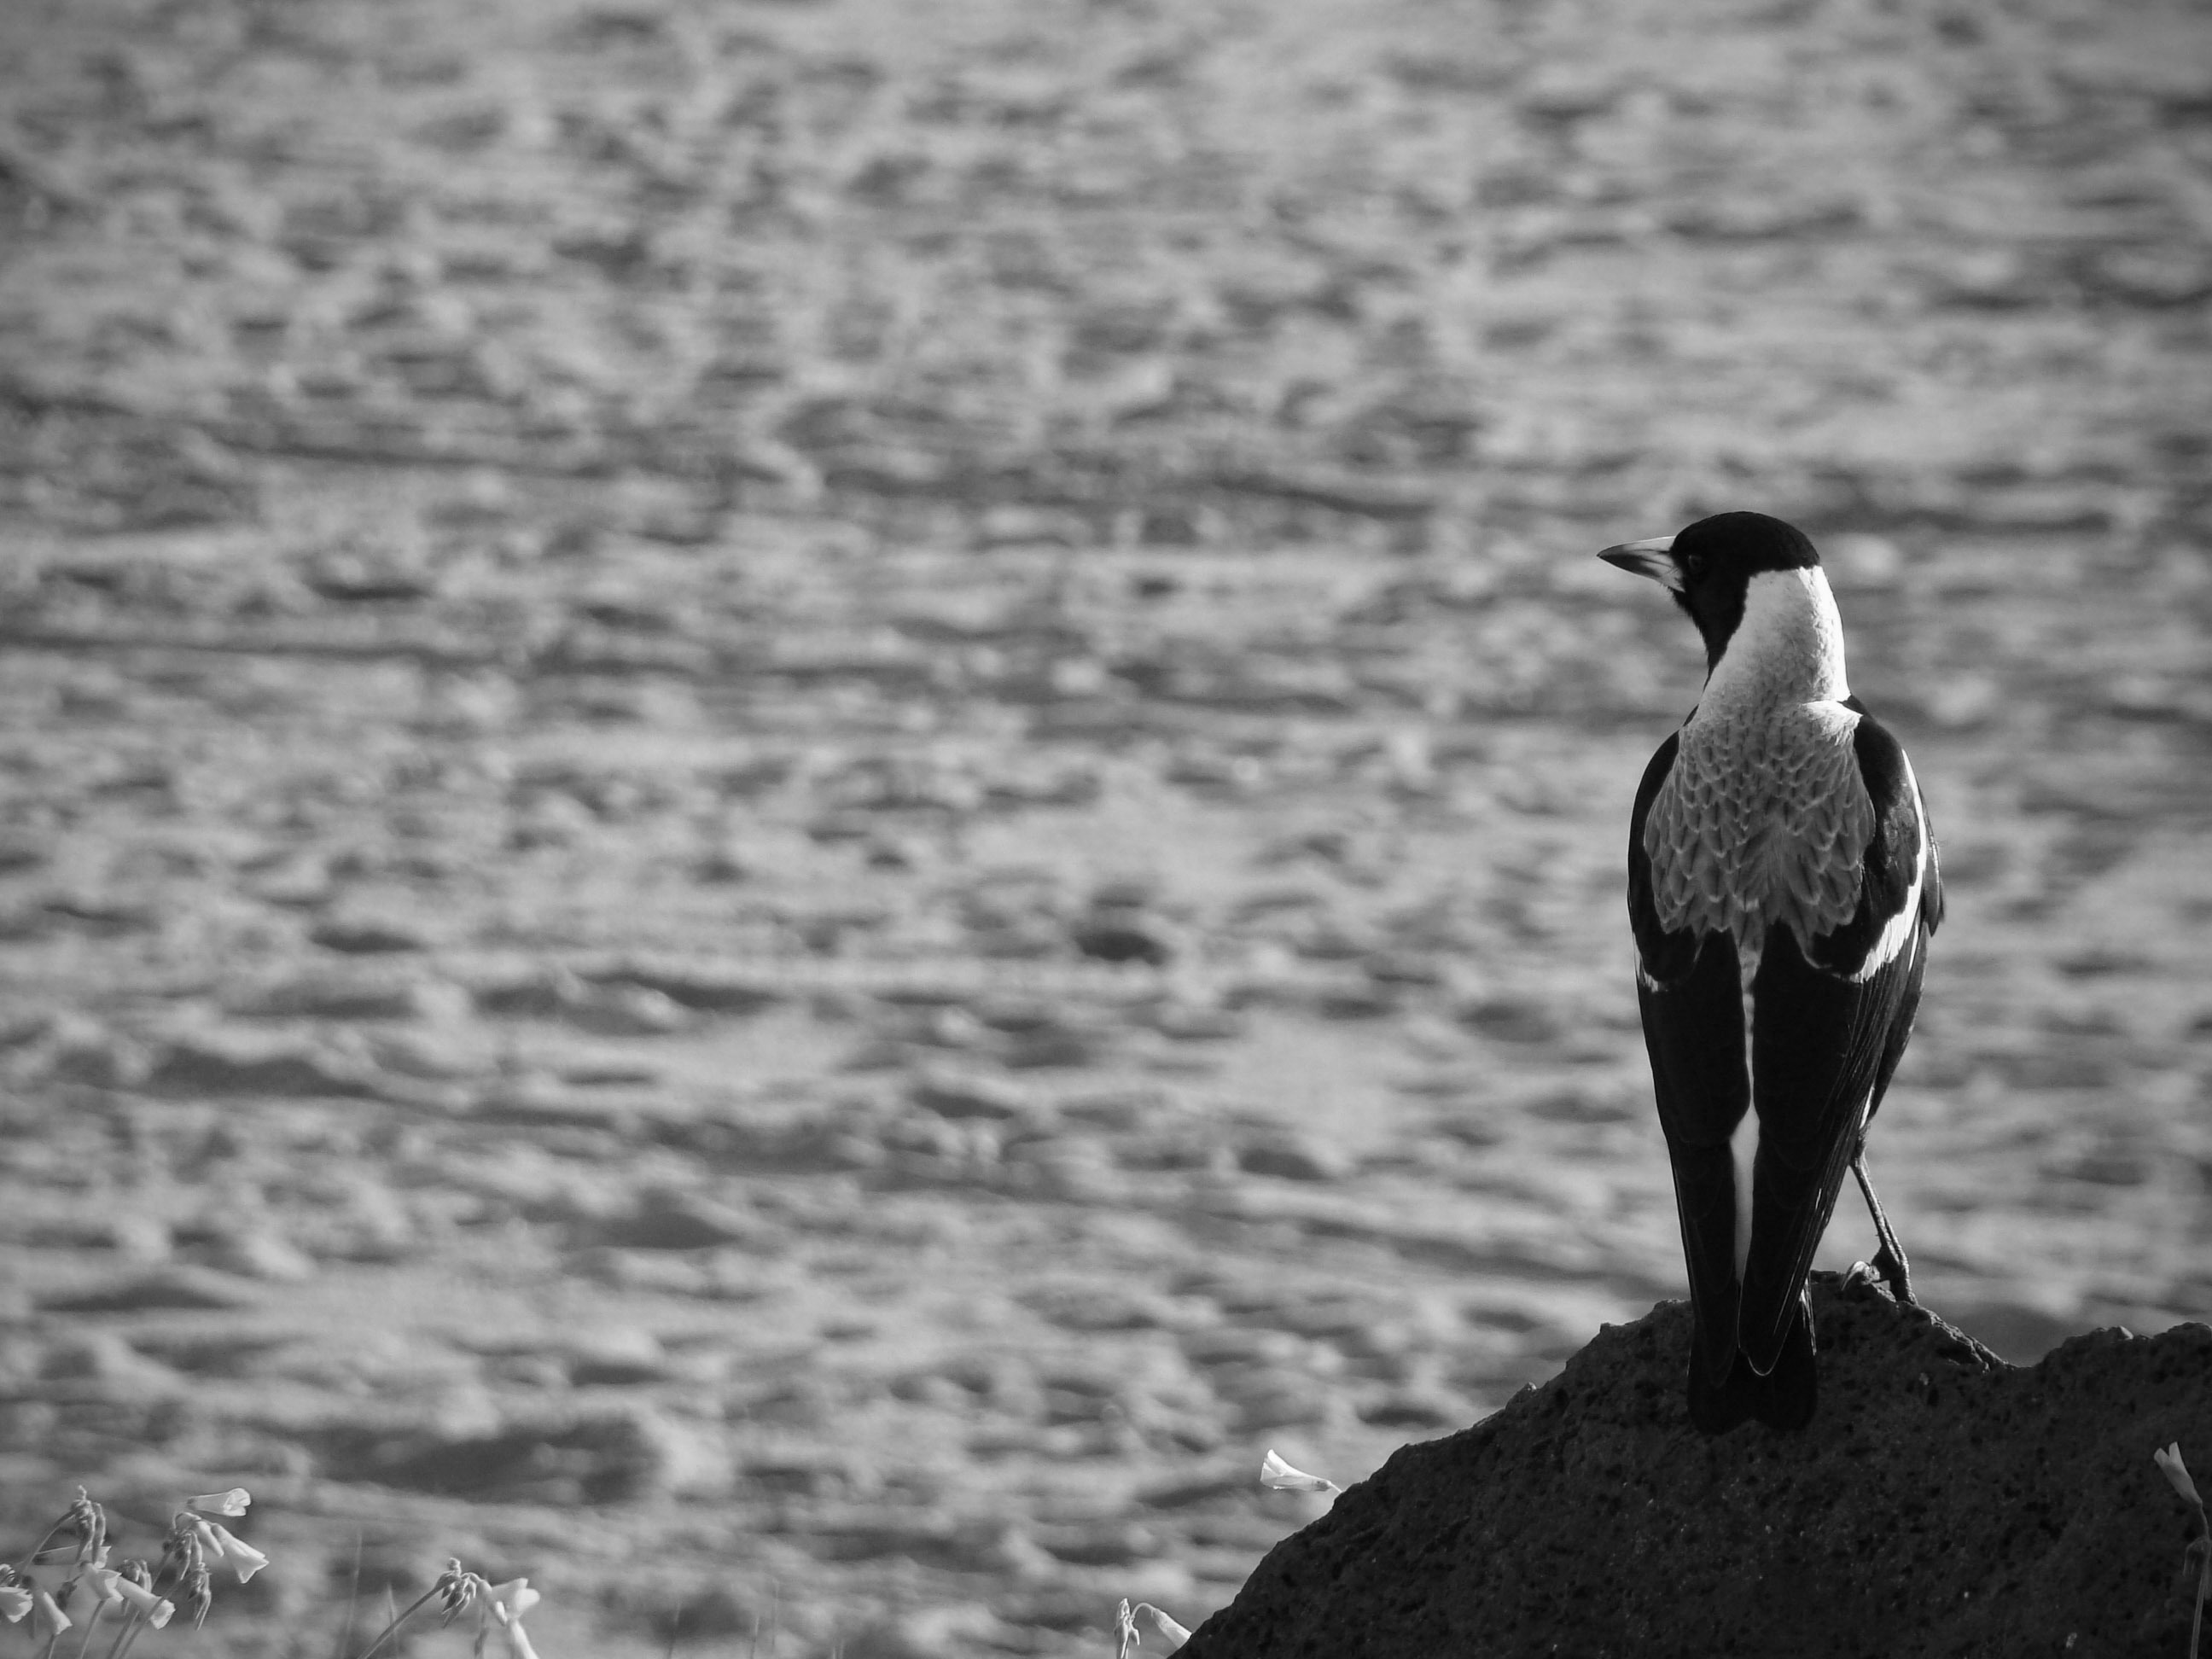
sea, coast, water, ocean, bird, black and white, white, photography, wildlife, perch, black, monochrome, avian, crow, raven, gaze, peer, magpie, corvidae, monochrome photography, holarctic